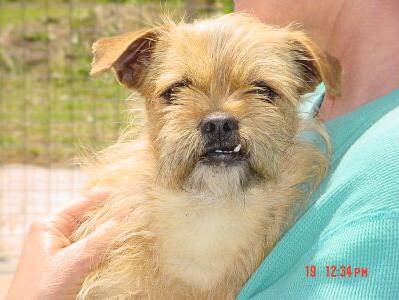
Label: dog